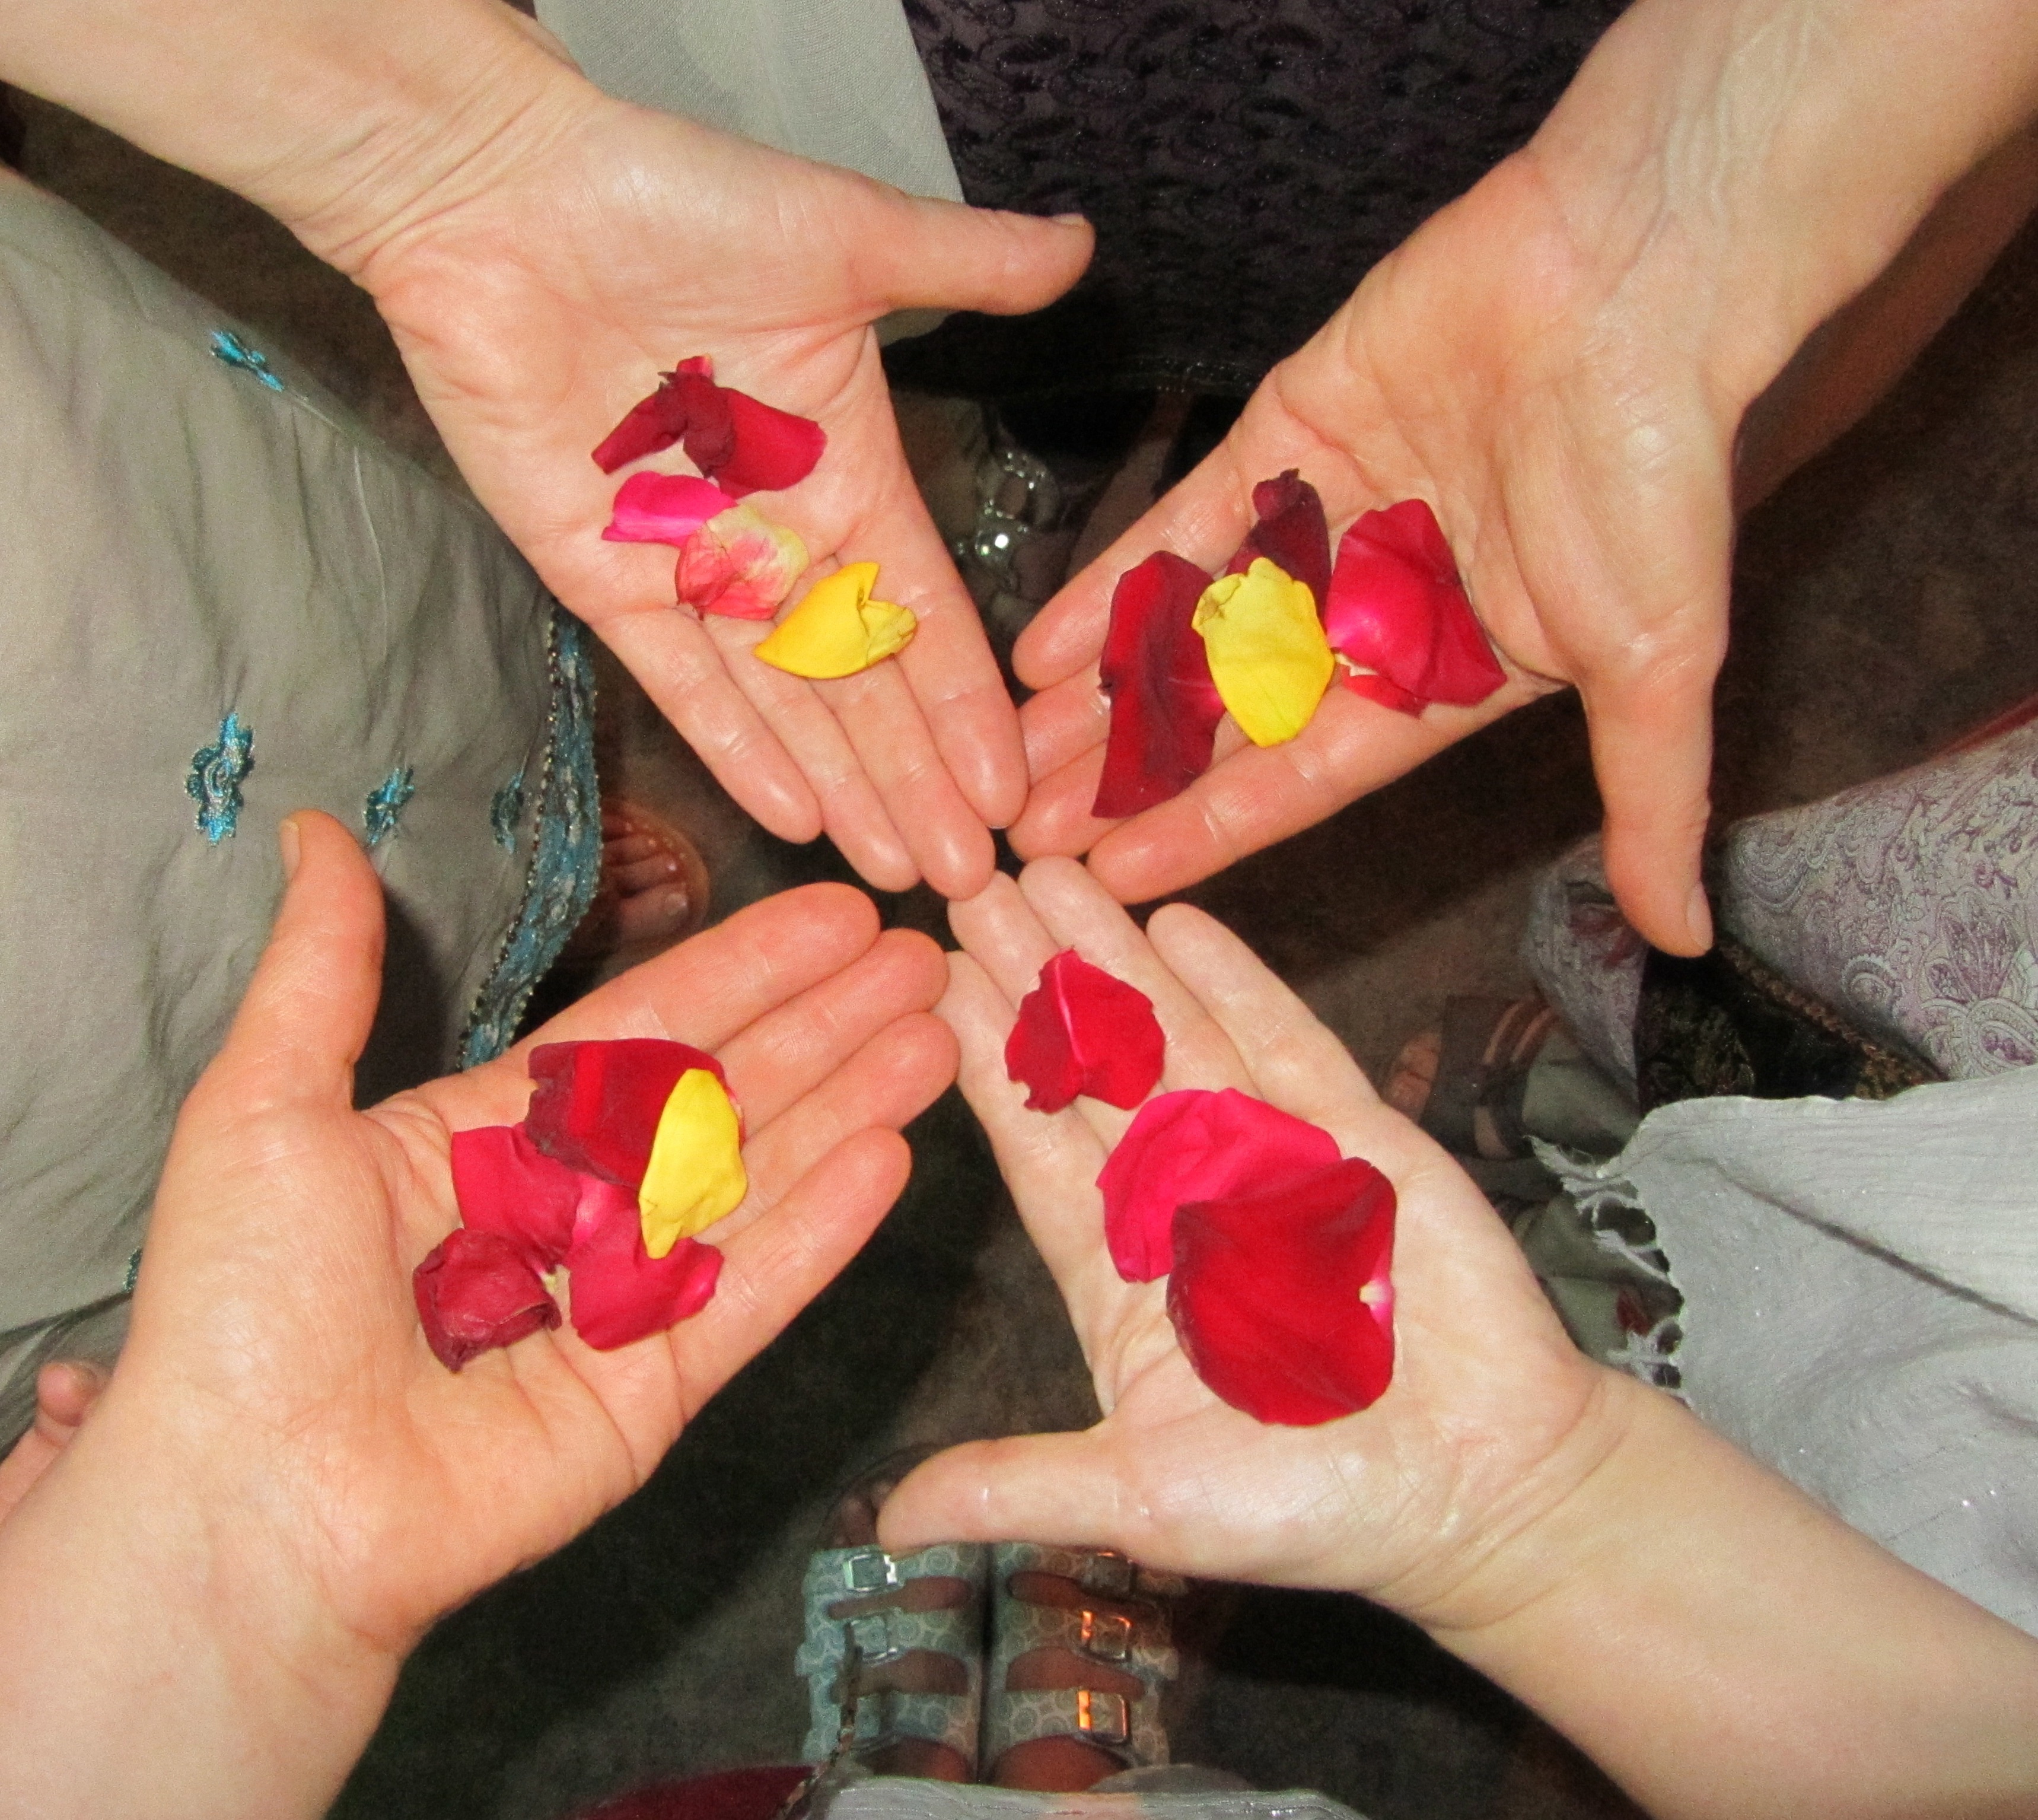
hand, flower, petal, leg, finger, red, nail, manicure, human body, roses, hands, carving, sun wheel